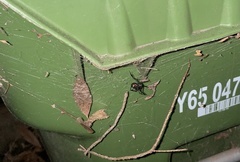
Species: Lactrodectus_hesperus